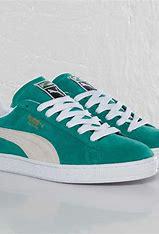
Brand: Puma
Model: Suede